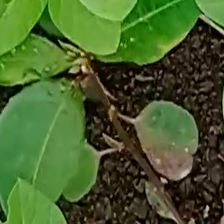
Weed species: Moti_dudhi(Euphorbia_geneculata_L)